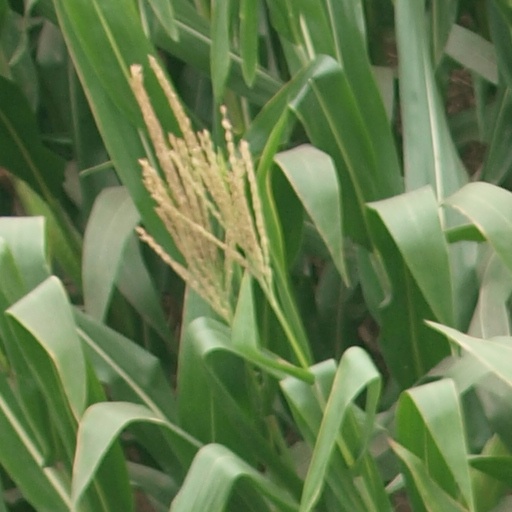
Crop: maize; corn